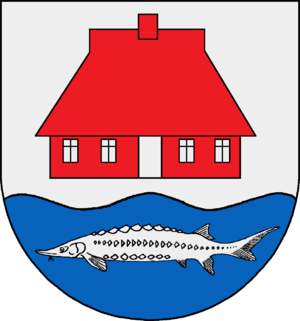
Störkathen
Coat of arms of Störkathen
Störkathen er en by og kommune i det nordlige Tyskland, beliggende i Amt Kellinghusen i den nordøstlige del af Kreis Steinburg. Kreis Steinburg ligger i den sydvestlige del af delstaten Slesvig-Holsten.